Colimotl

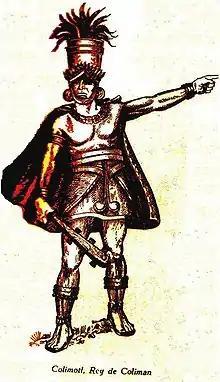
Modern depiction of Colimotl

Hueytlatoani Colimotl or Rey Coliman is a mythical and possibly historical figure who is considered a symbol of the Mexican state of Colima. According to legend, he was the last emperor of the Tecos people, who inhabited the region which became Colima until the Spanish conquest of the Aztec Empire. Colimotl is known for leading a rebellion against the Spanish conquest. His army defeated the Spaniards in two battles at Trojes and Palenque de Tecoman before falling in the Battle of Alima near modern-day Tecomán, at which Colimotl was killed.